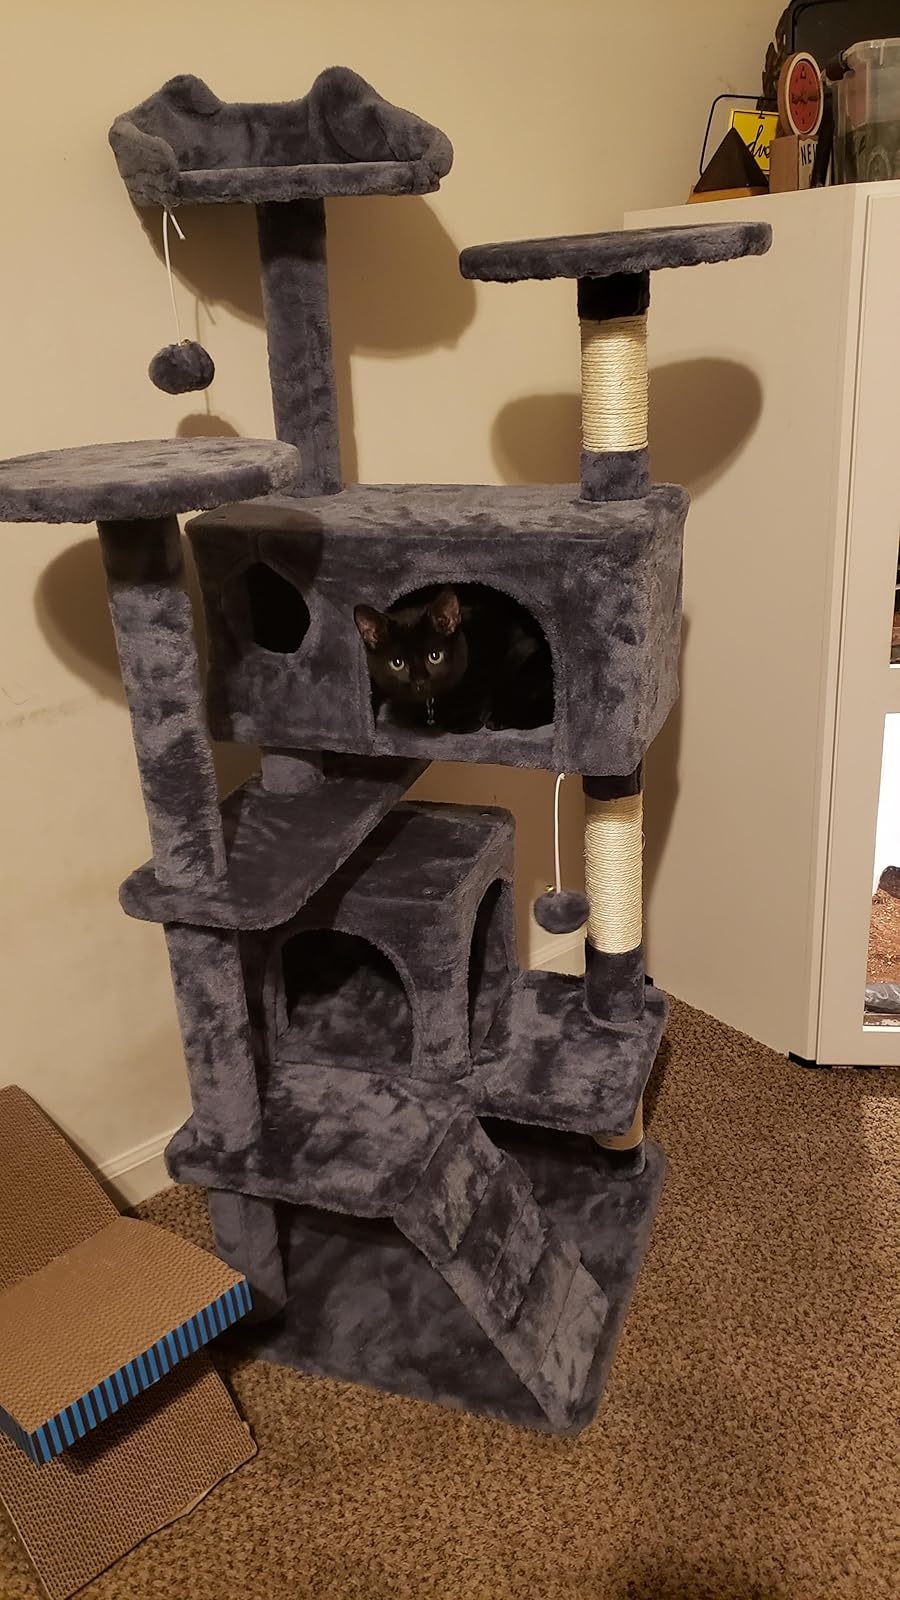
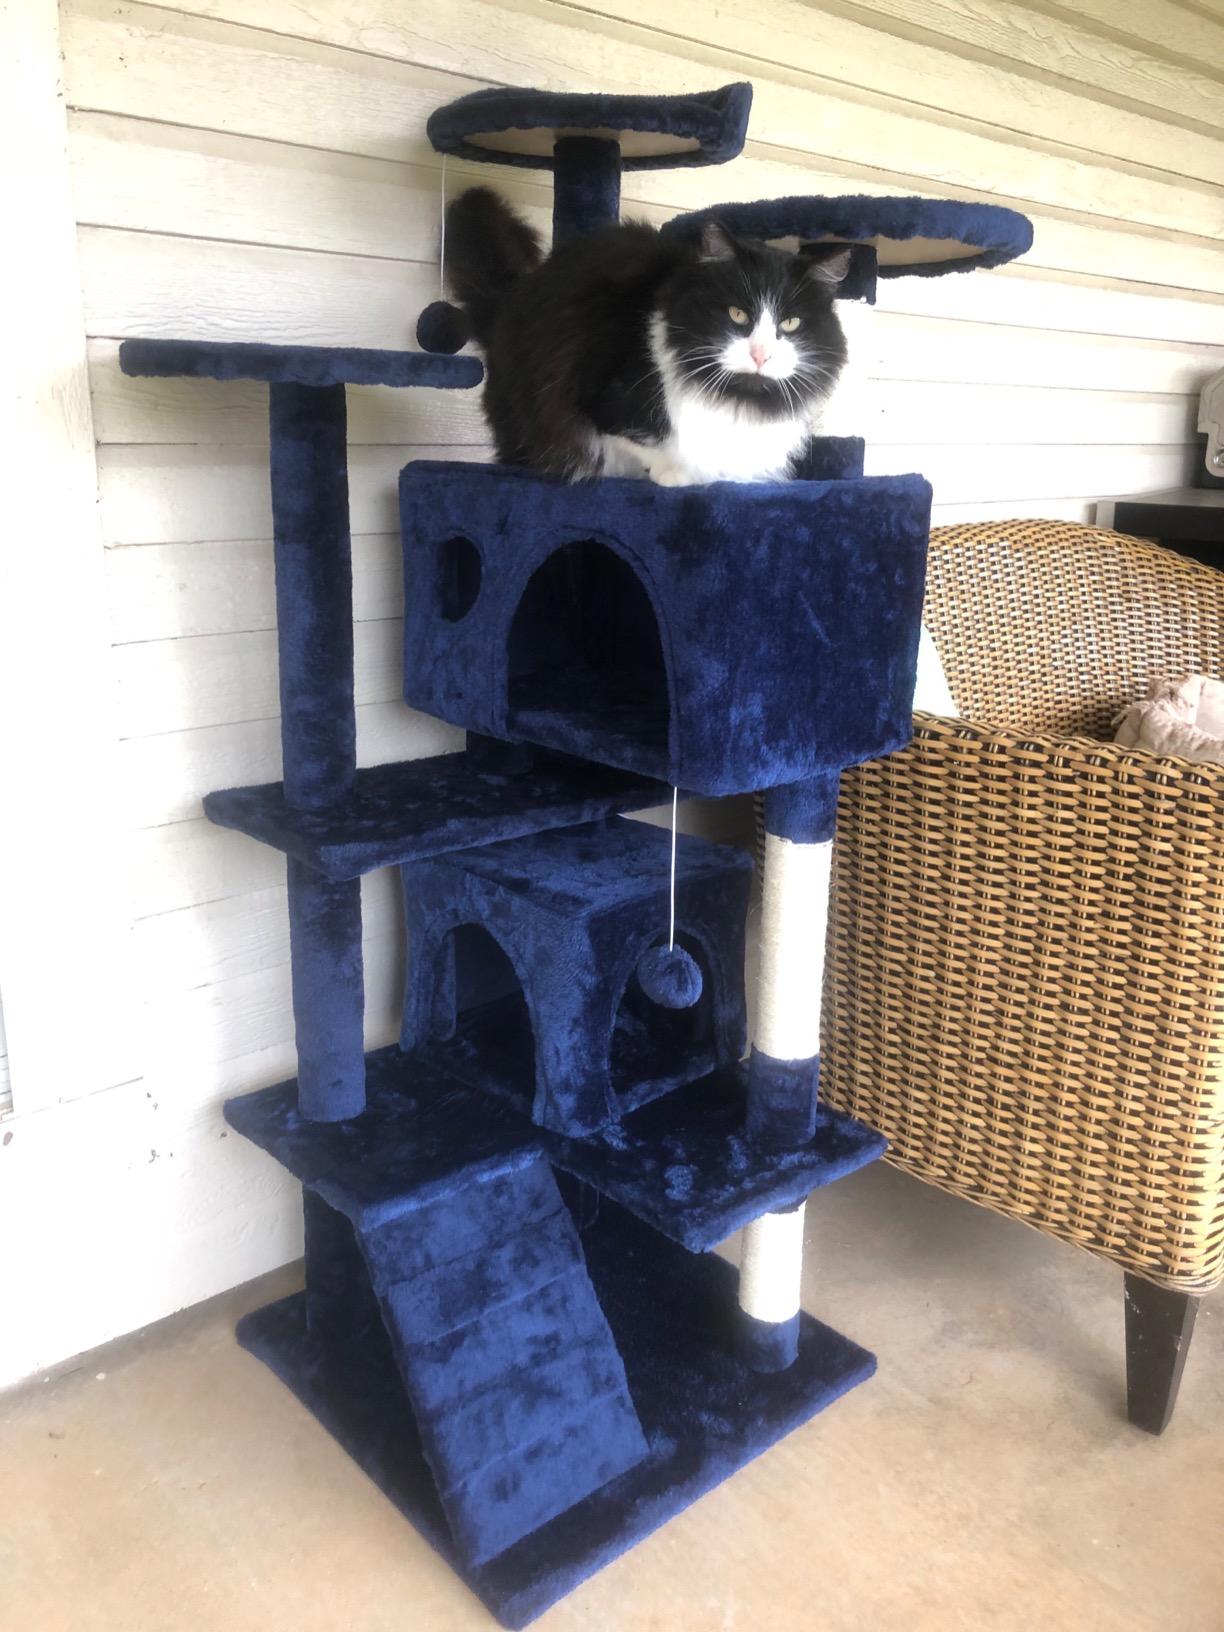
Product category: items_cat tree
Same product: no